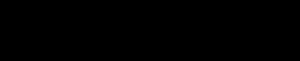
Le monofluorure de bore est un composé chimique de formule BF, composé d'un atome de bore et un atome de fluor. Il a d'abord été découvert sous sa forme de gaz instable et, en 2009, des chercheurs ont découvert qu'il peut être un ligand stable dans des complexes avec les métaux de transition, tout comme le monoxyde de carbone. Ce composé est isoélectronique avec le monoxyde de carbone et le diazote, chaque molécule ayant quatorze électrons.